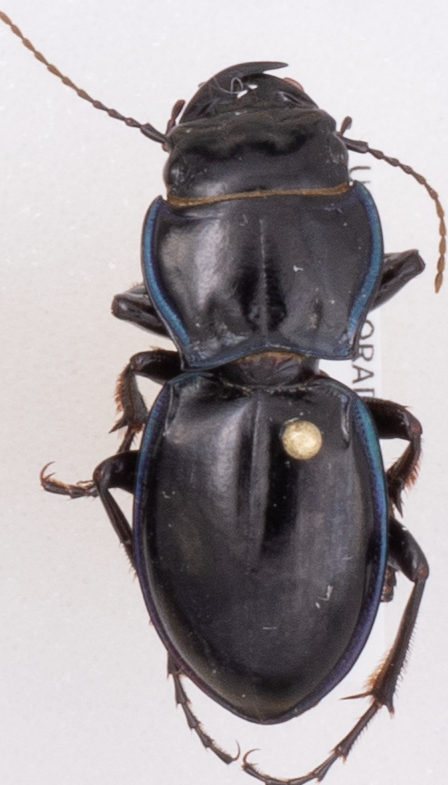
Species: Pasimachus elongatus
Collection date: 2018-07-26
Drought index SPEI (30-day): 0.188
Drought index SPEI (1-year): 0.248
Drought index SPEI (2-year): -0.362